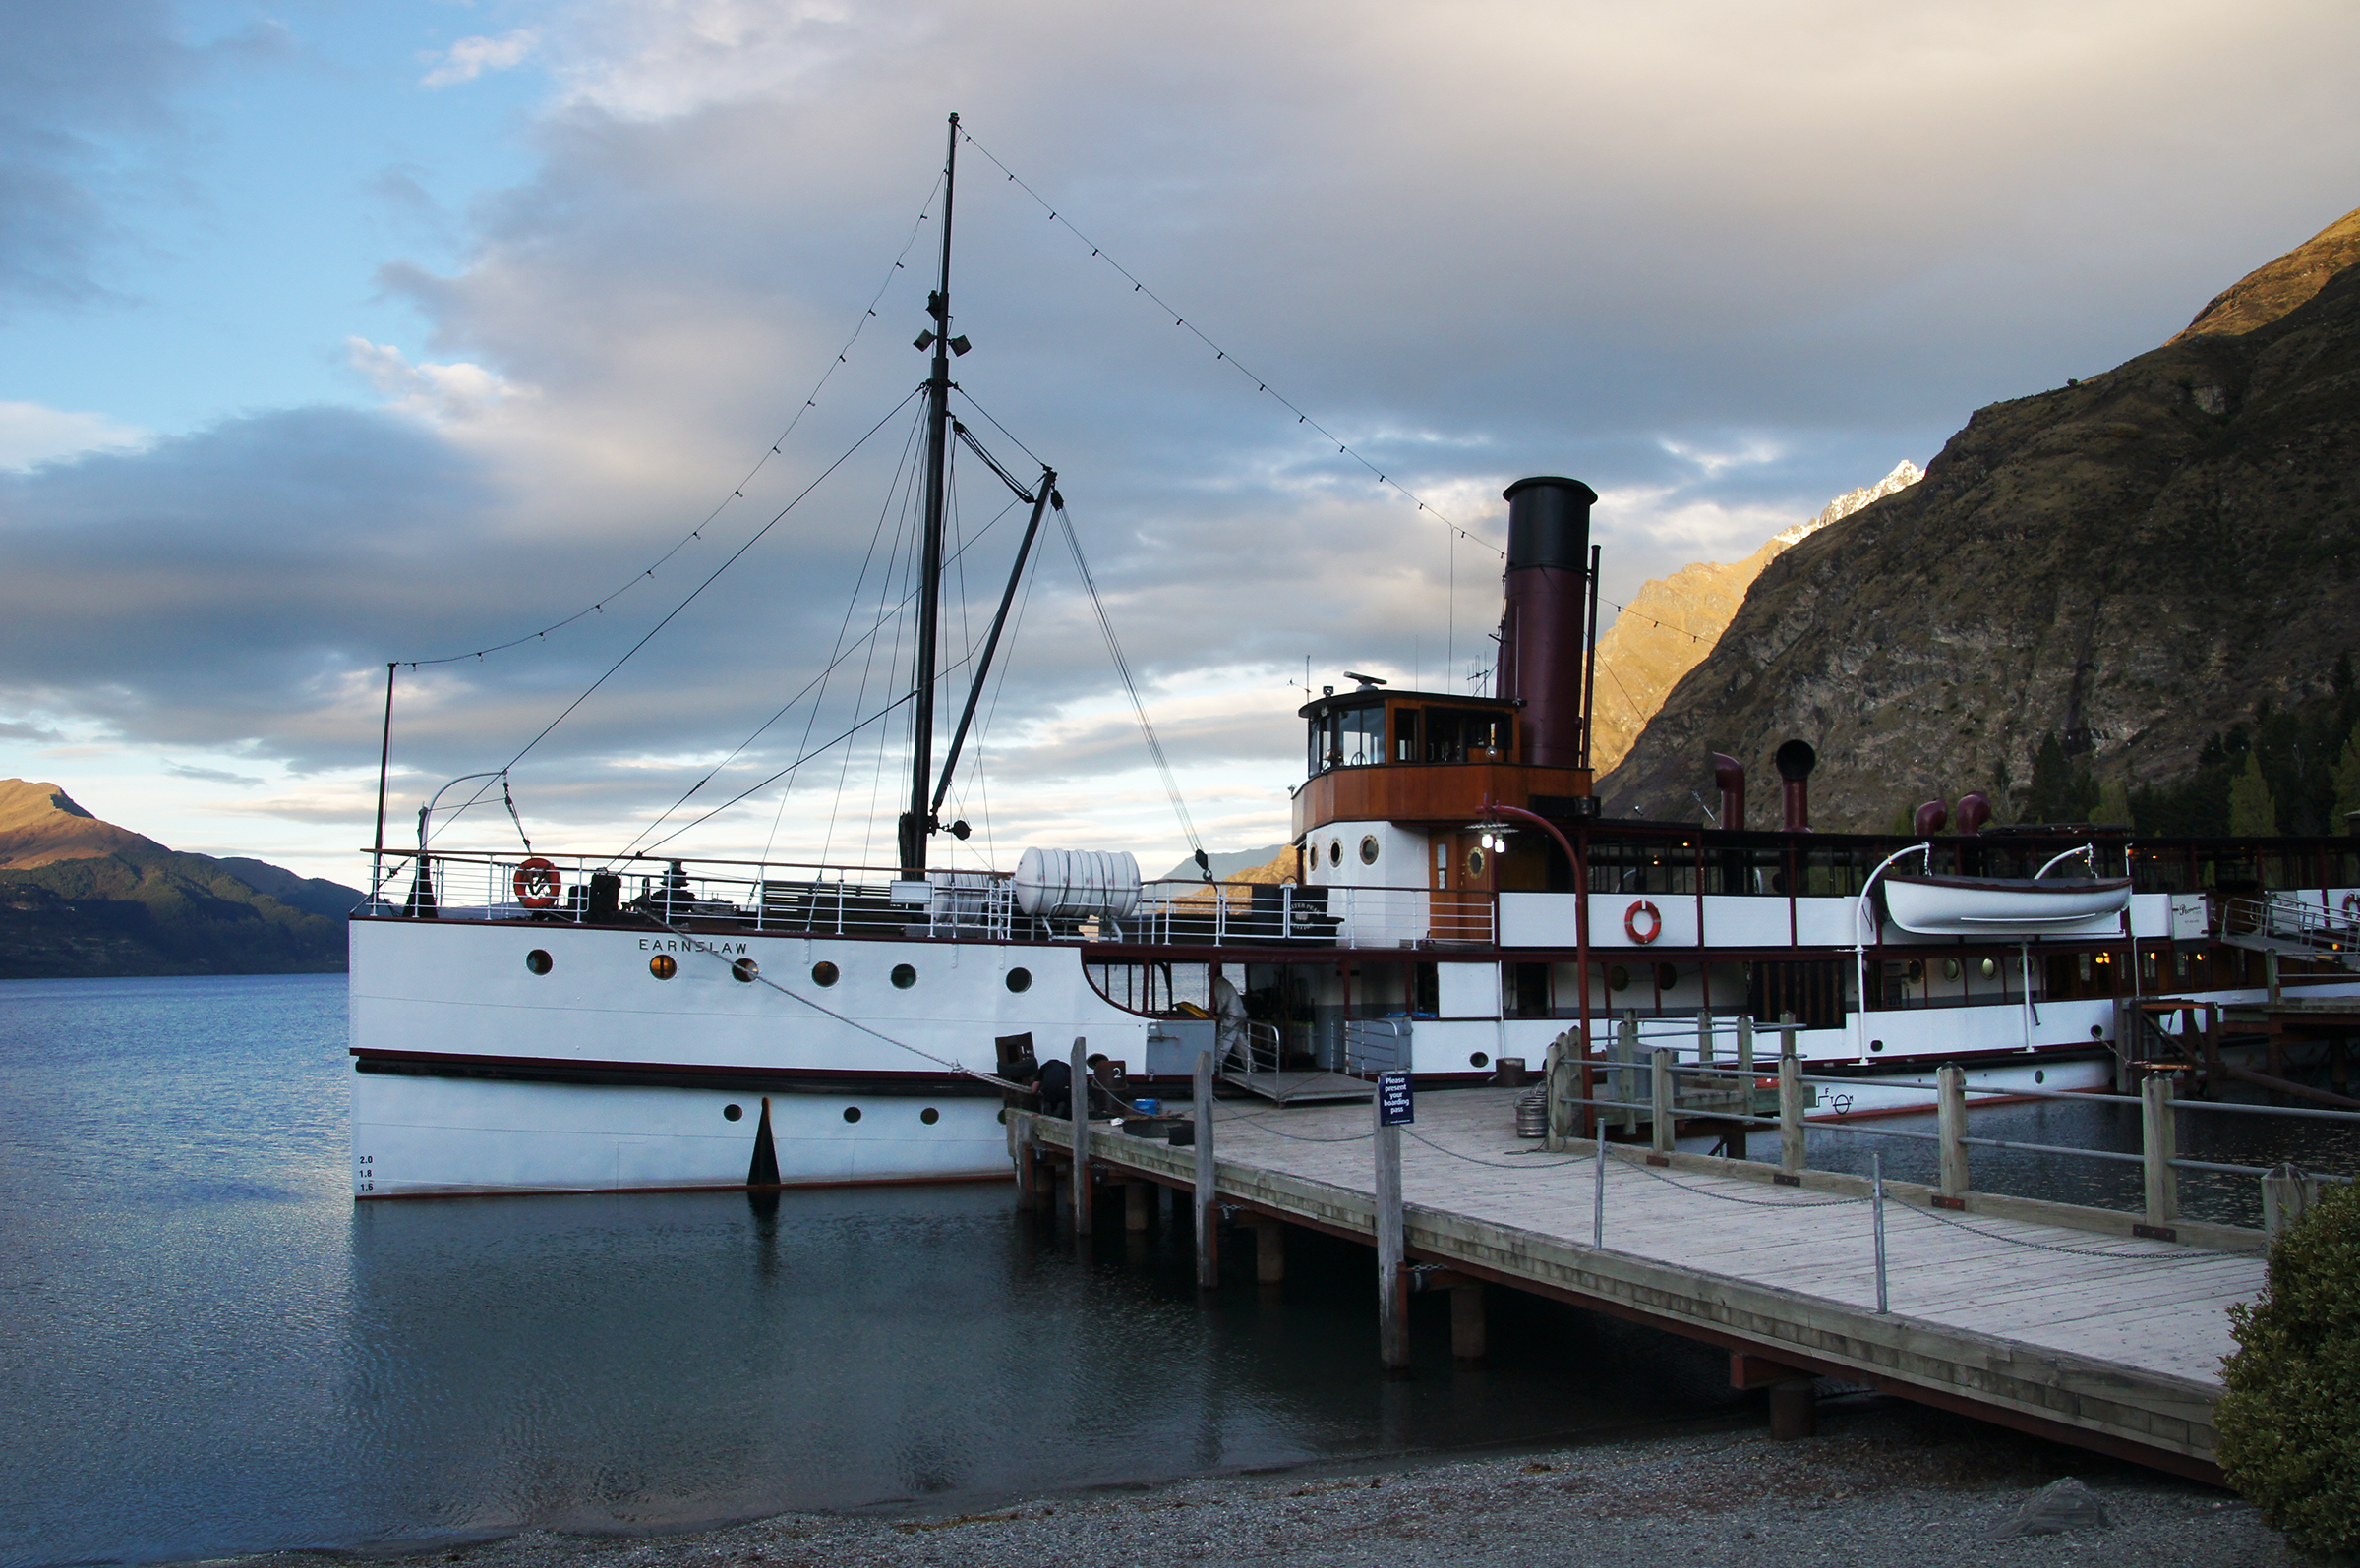
sea, coast, water, ocean, dock, boat, river, ship, vacation, evening, reflection, vehicle, bay, harbor, marina, port, waterway, ferry, publicdomain, realjourneys, watercraft, lakecruisequeenstown, walterpeakfarmtour, grandpacifictours, ladyofthelake